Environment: real
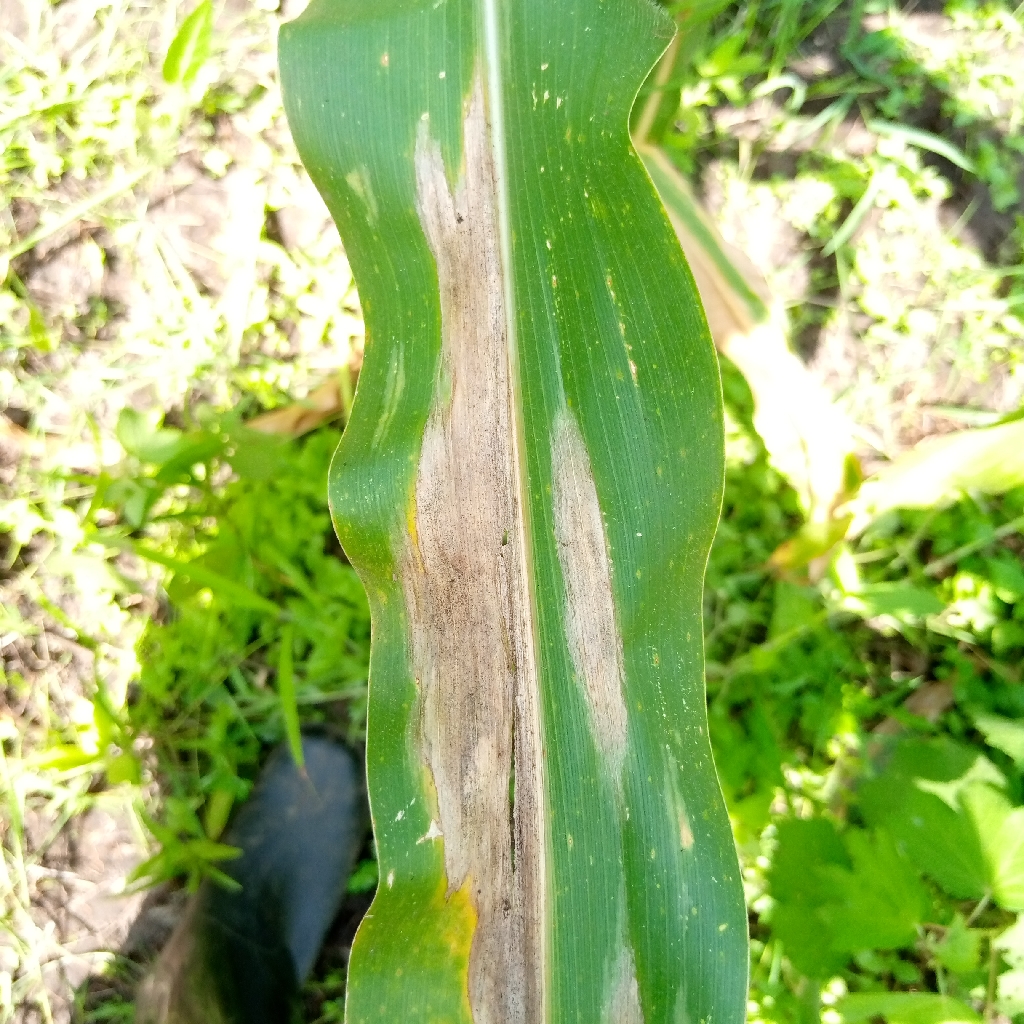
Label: northern_corn_leaf_blight